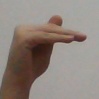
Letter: khaa